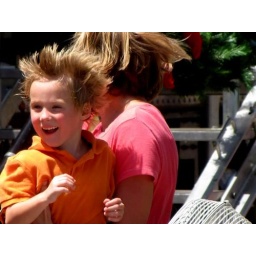
Photograph of a young boy in the arms of his mother, excited about going on the train for Christmas Carol.